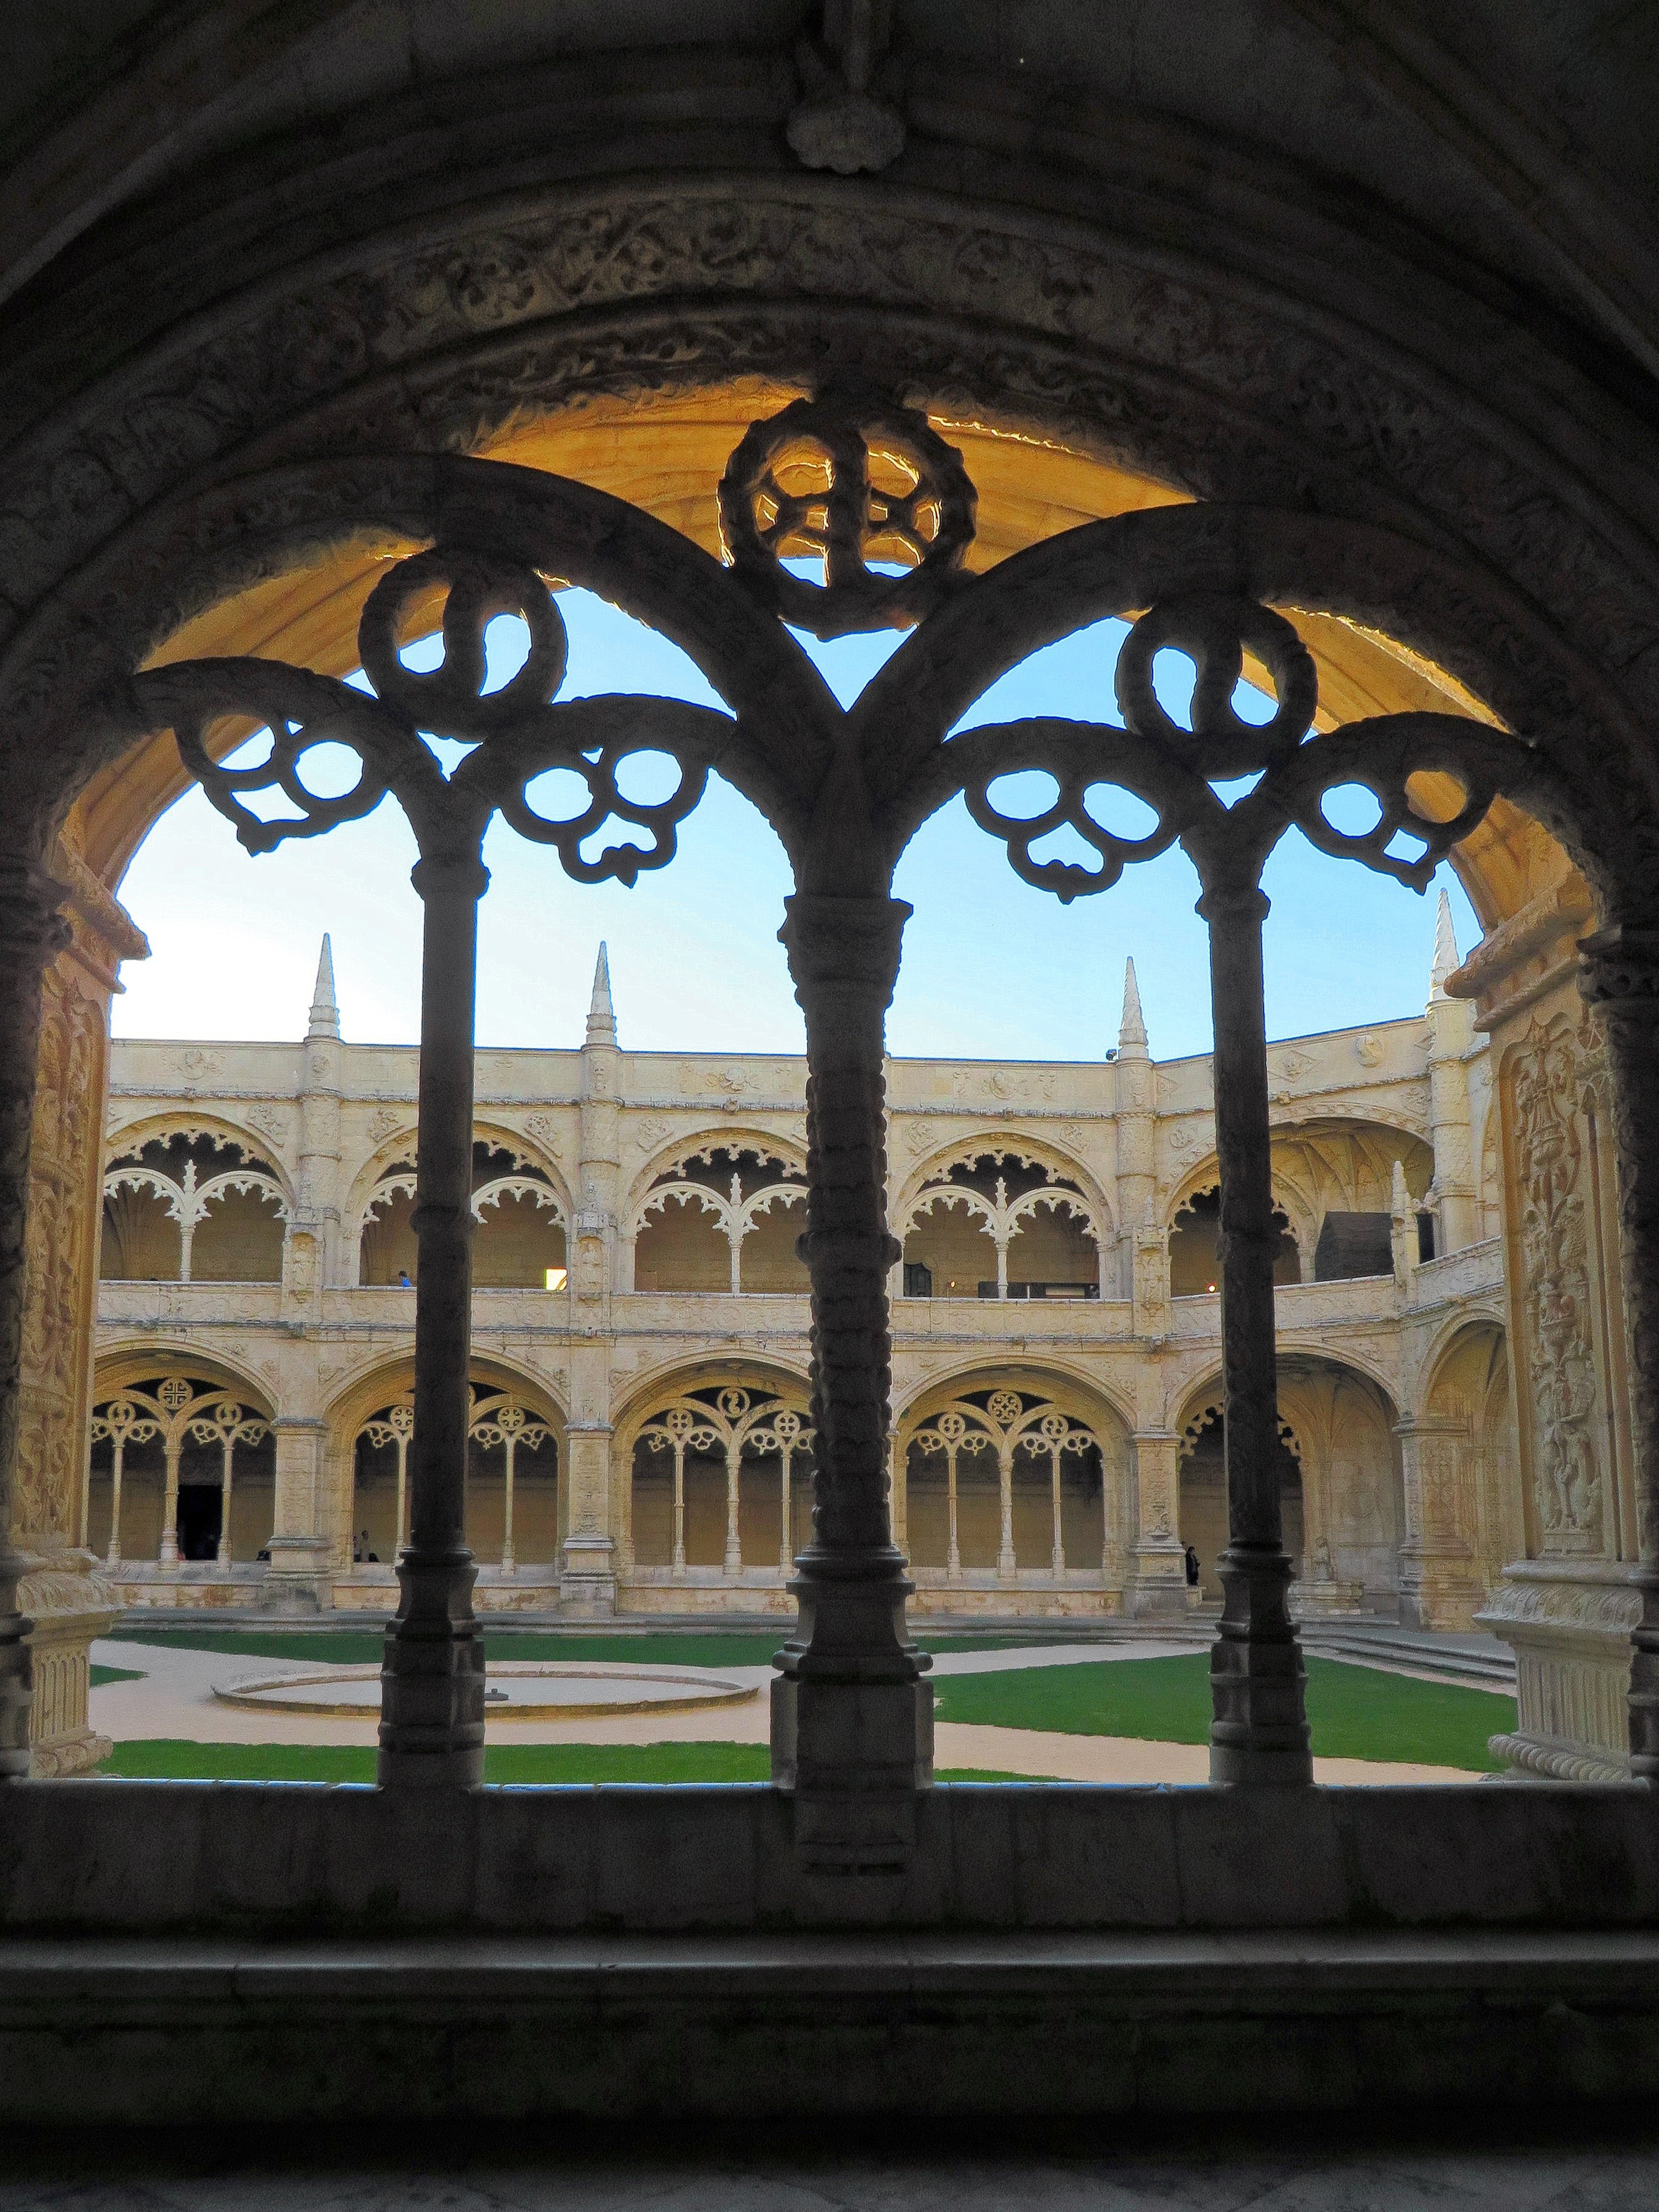
architecture, window, building, arch, column, facade, church, cathedral, place of worship, monastery, portugal, cloister, arcades, lisbon, ancient history, hieronymite, manueline style